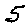
Label: 5